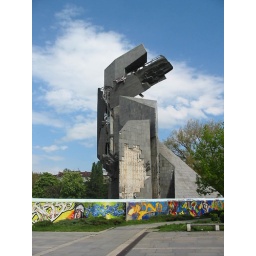
Aparently if you stand in the mountains and look at this it looks to be a ship sinking west.